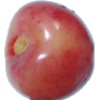
Label: Cherry Rainier 1